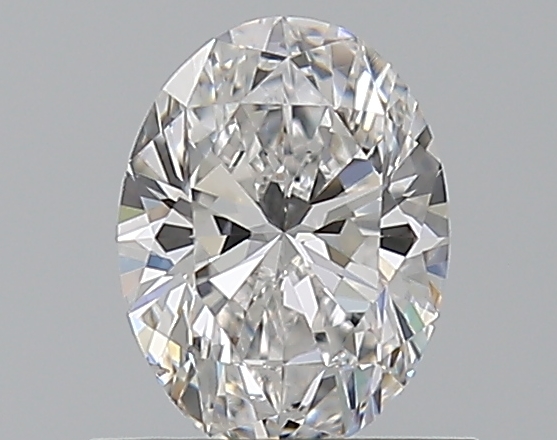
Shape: oval
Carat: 0.7
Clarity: SI1
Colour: D
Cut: VG
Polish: EX
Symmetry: VG
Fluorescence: N
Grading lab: GIA
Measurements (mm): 6.62 x 4.99 x 3.17